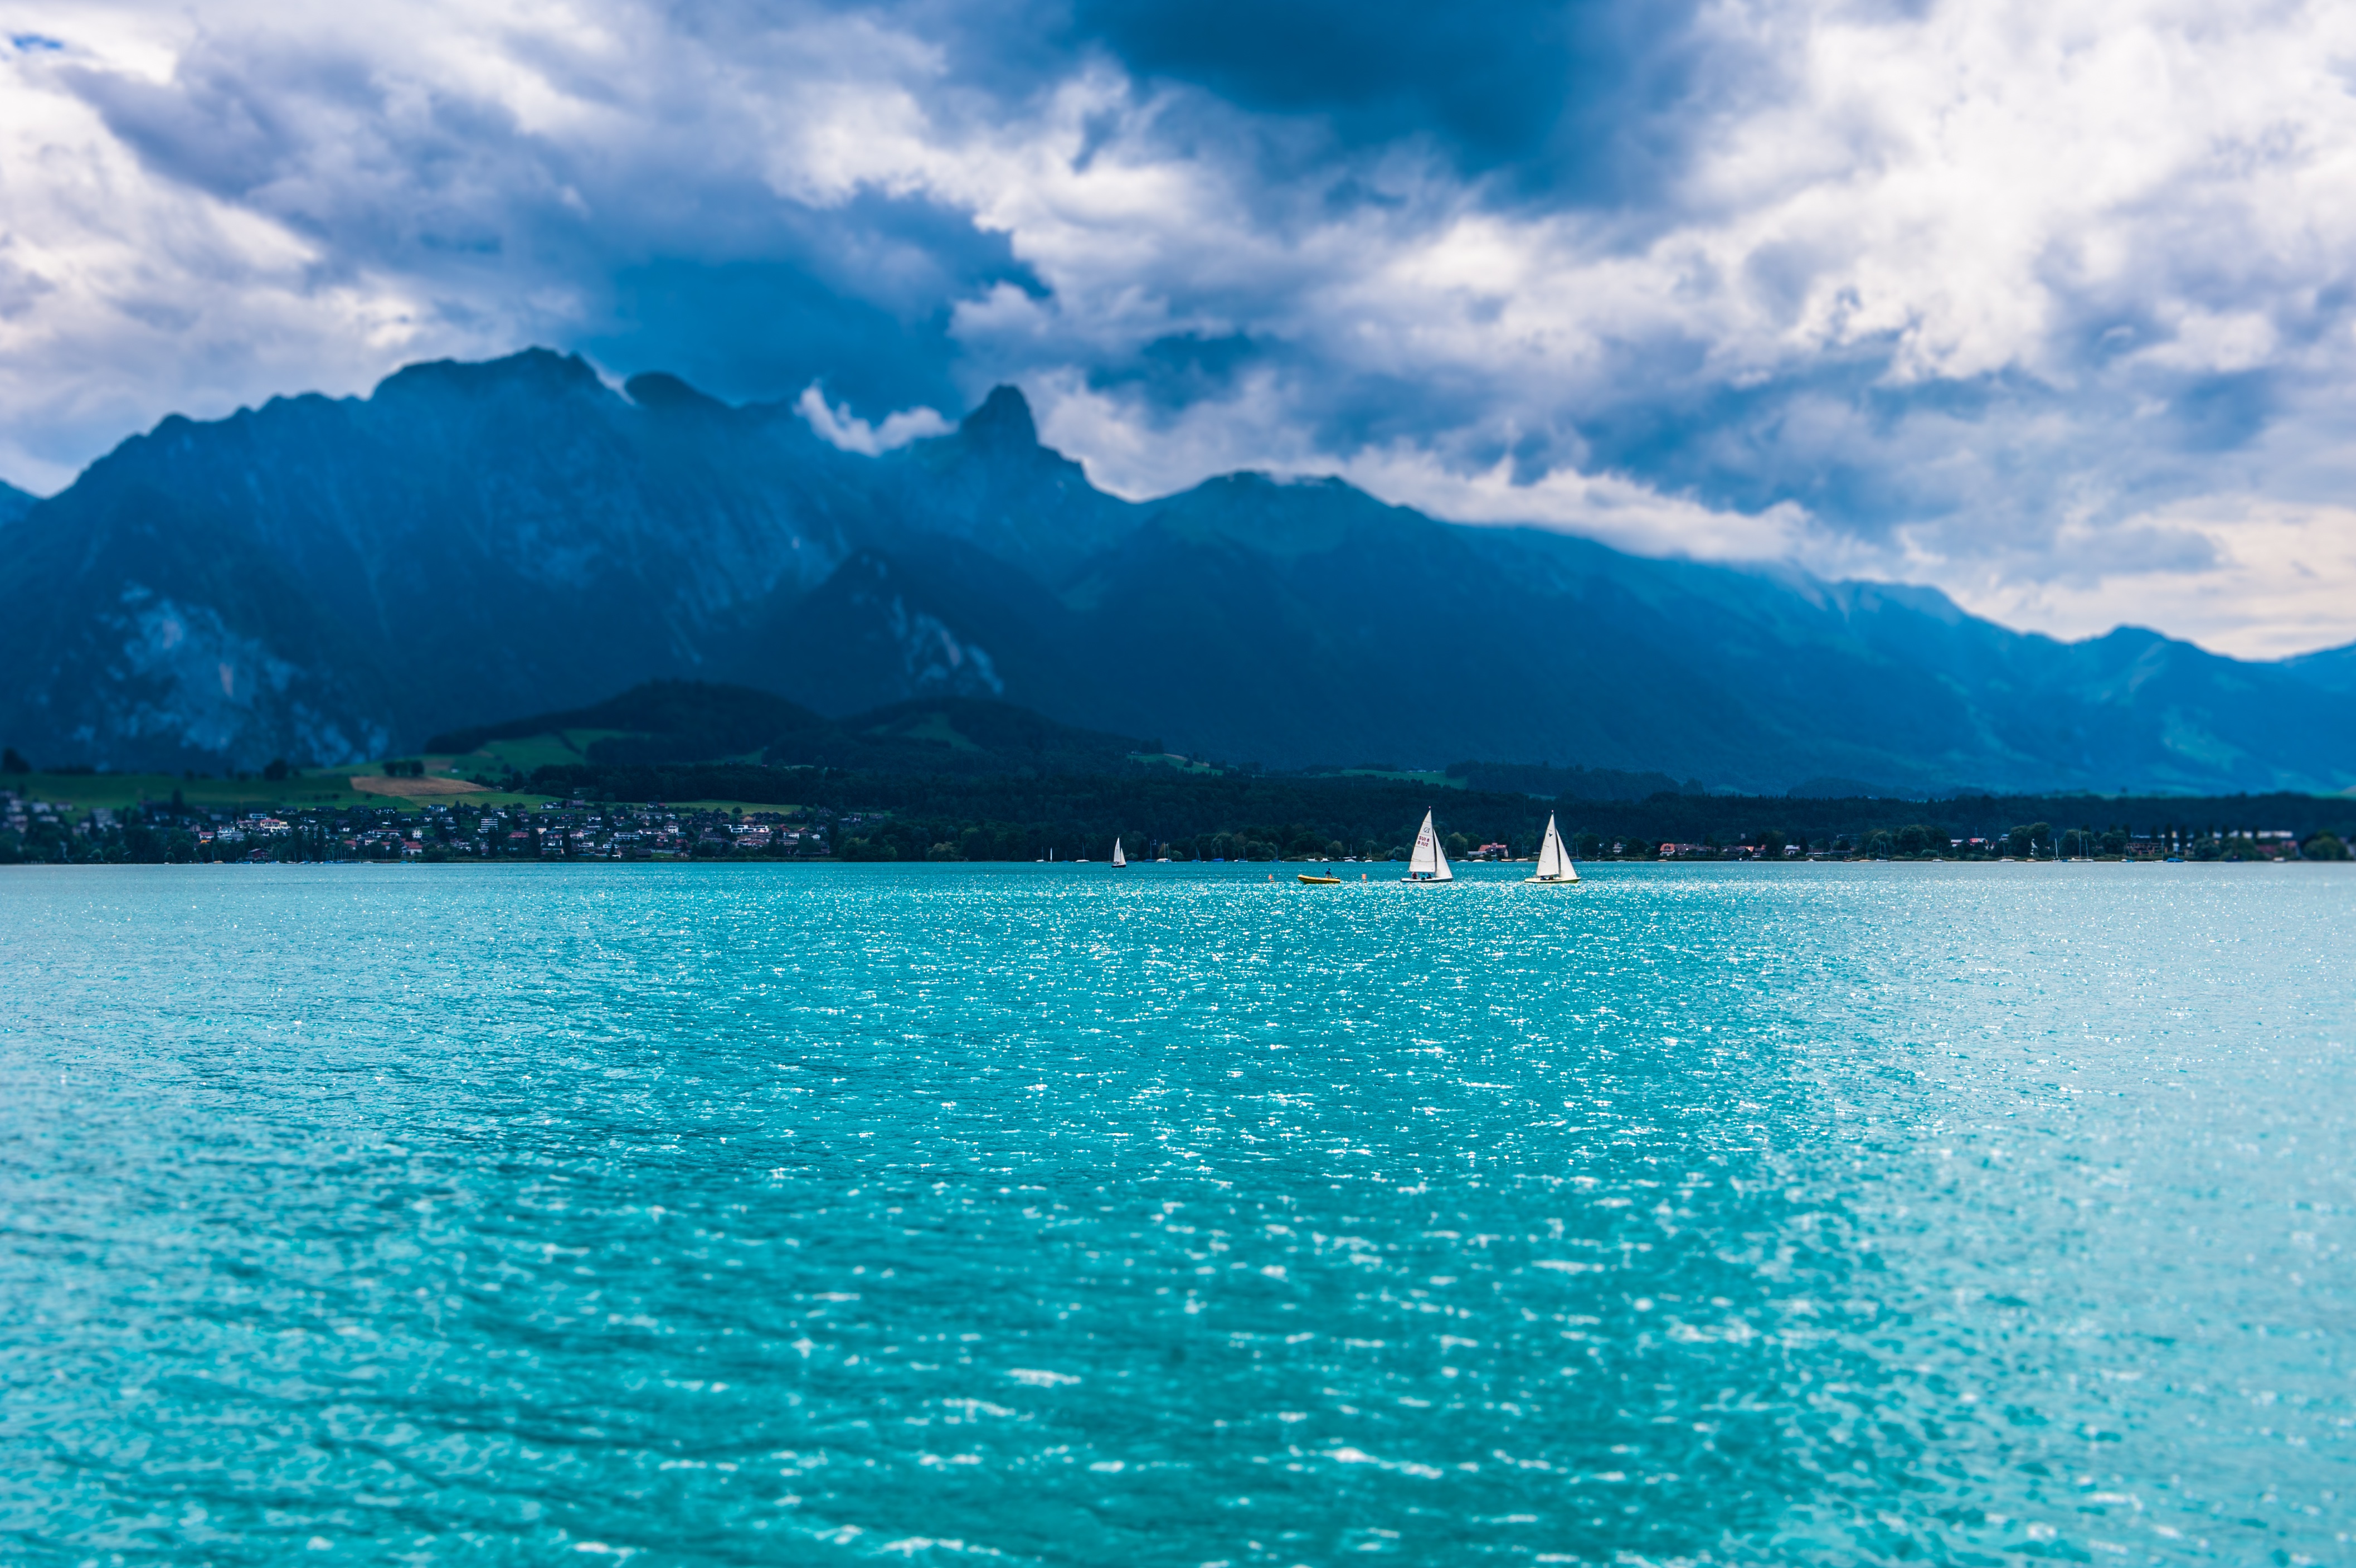
sea, coast, ocean, horizon, cloud, sky, lake, lagoon, bay, island, fjord, body of water, caribbean, cape, islet, landform, geographical feature